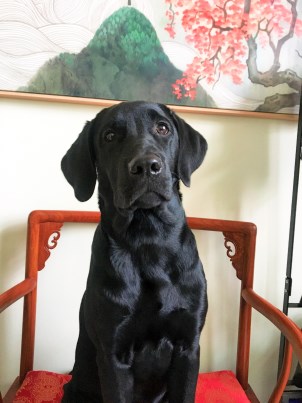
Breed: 3580-n000122-Labrador_retriever